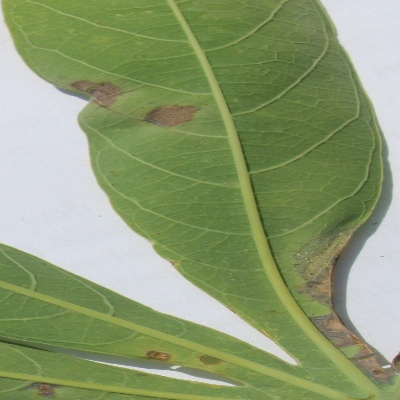
Crop: Cassava
Condition: bacterial blight